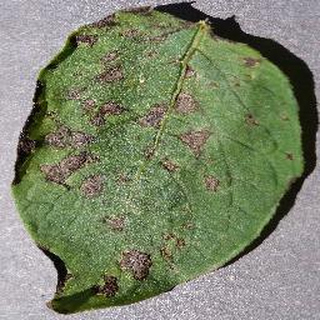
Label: potato_early_blight